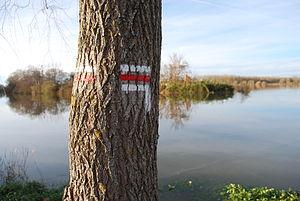
Marque du GR 8 au niveau de l'îlot du Sablot à Urt.
Urt est une commune française, située dans le département des Pyrénées-Atlantiques en région Nouvelle-Aquitaine. Le village est proche de la frontière floue du Pays basque et de la Gascogne.
L'île Sablot est une île fluviale de l'Adour, située sur la commune de Urt, toute proche de l'île de Bérens.